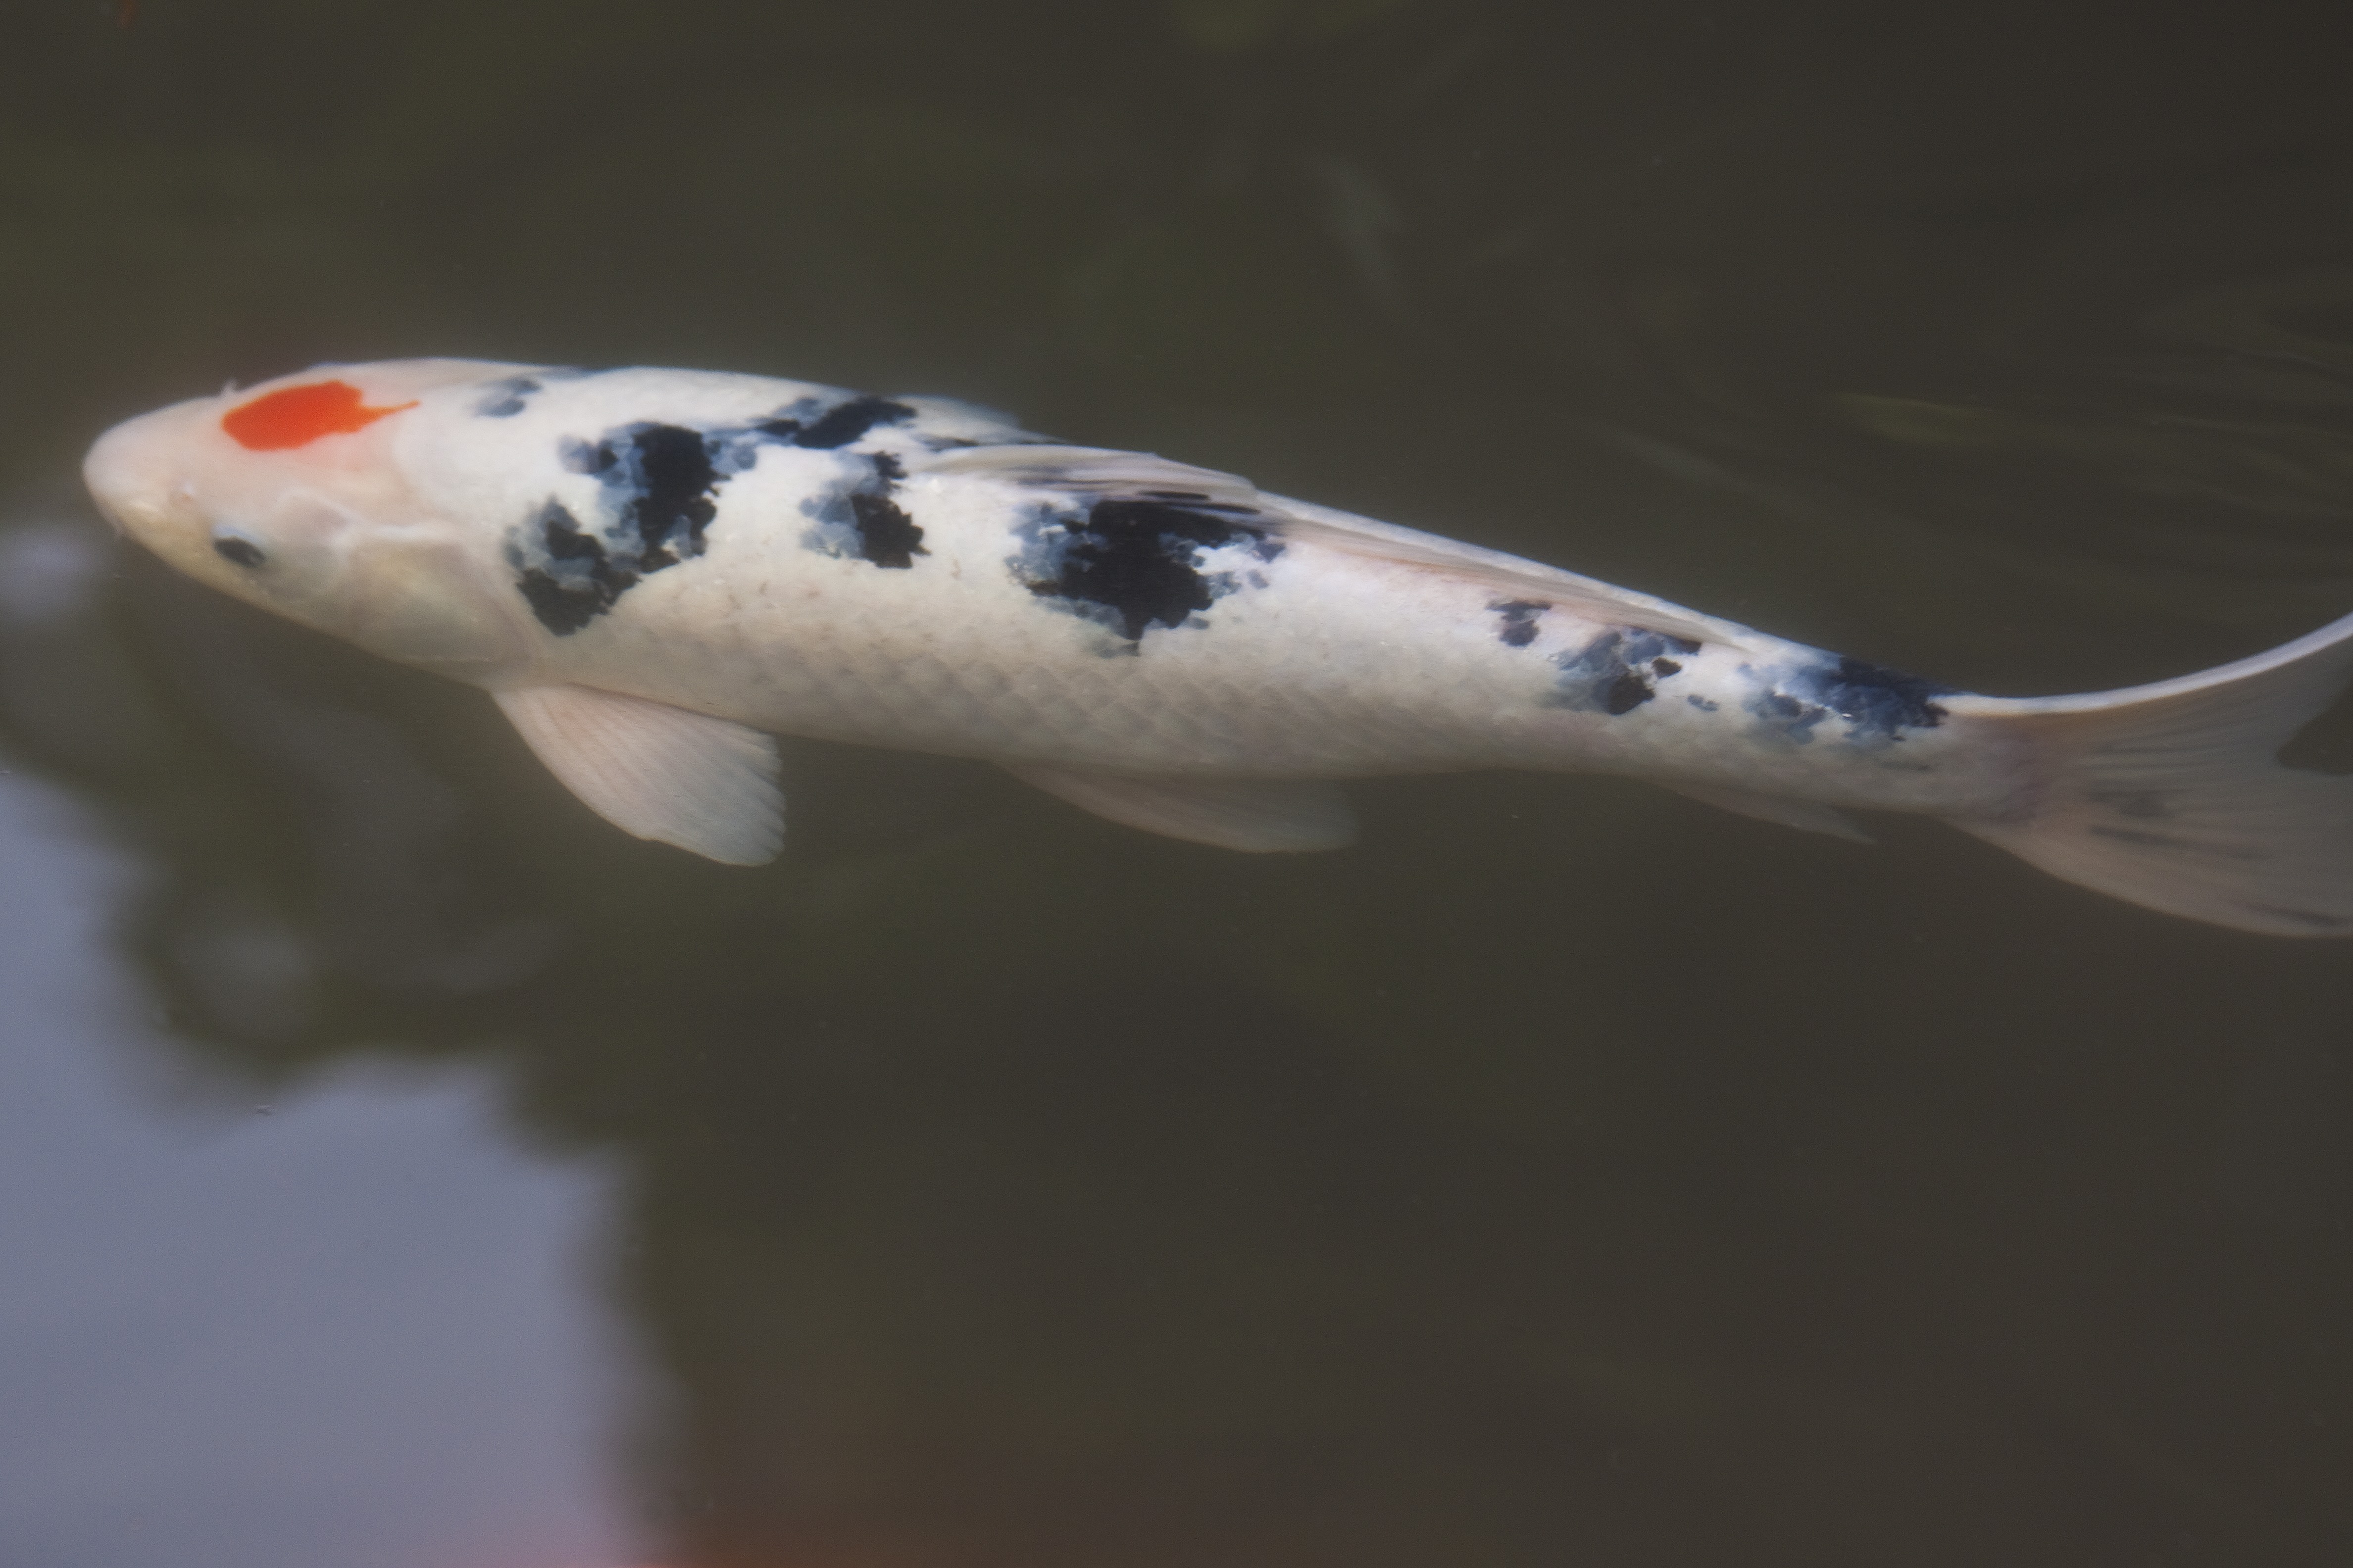
water, white, pond, swim, black, fish, japan, fauna, fin, japanese, tail, china, koi, carp, luck, mirroring, water surface, organism, wealth, cultivar, brocade carp, marine biology